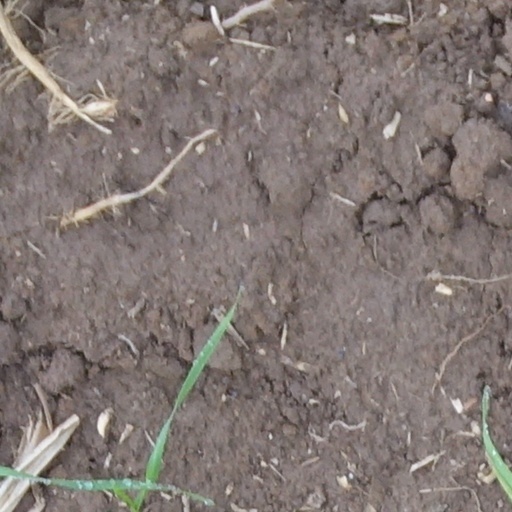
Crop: wheat